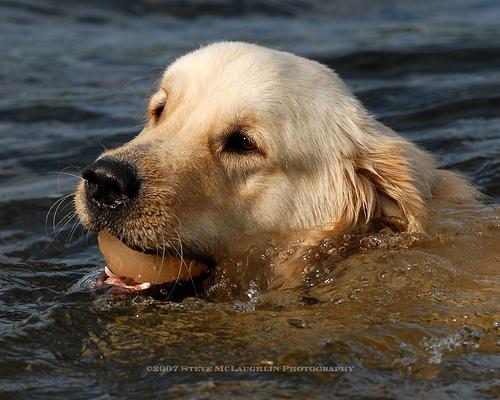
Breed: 5355-n000126-golden_retriever